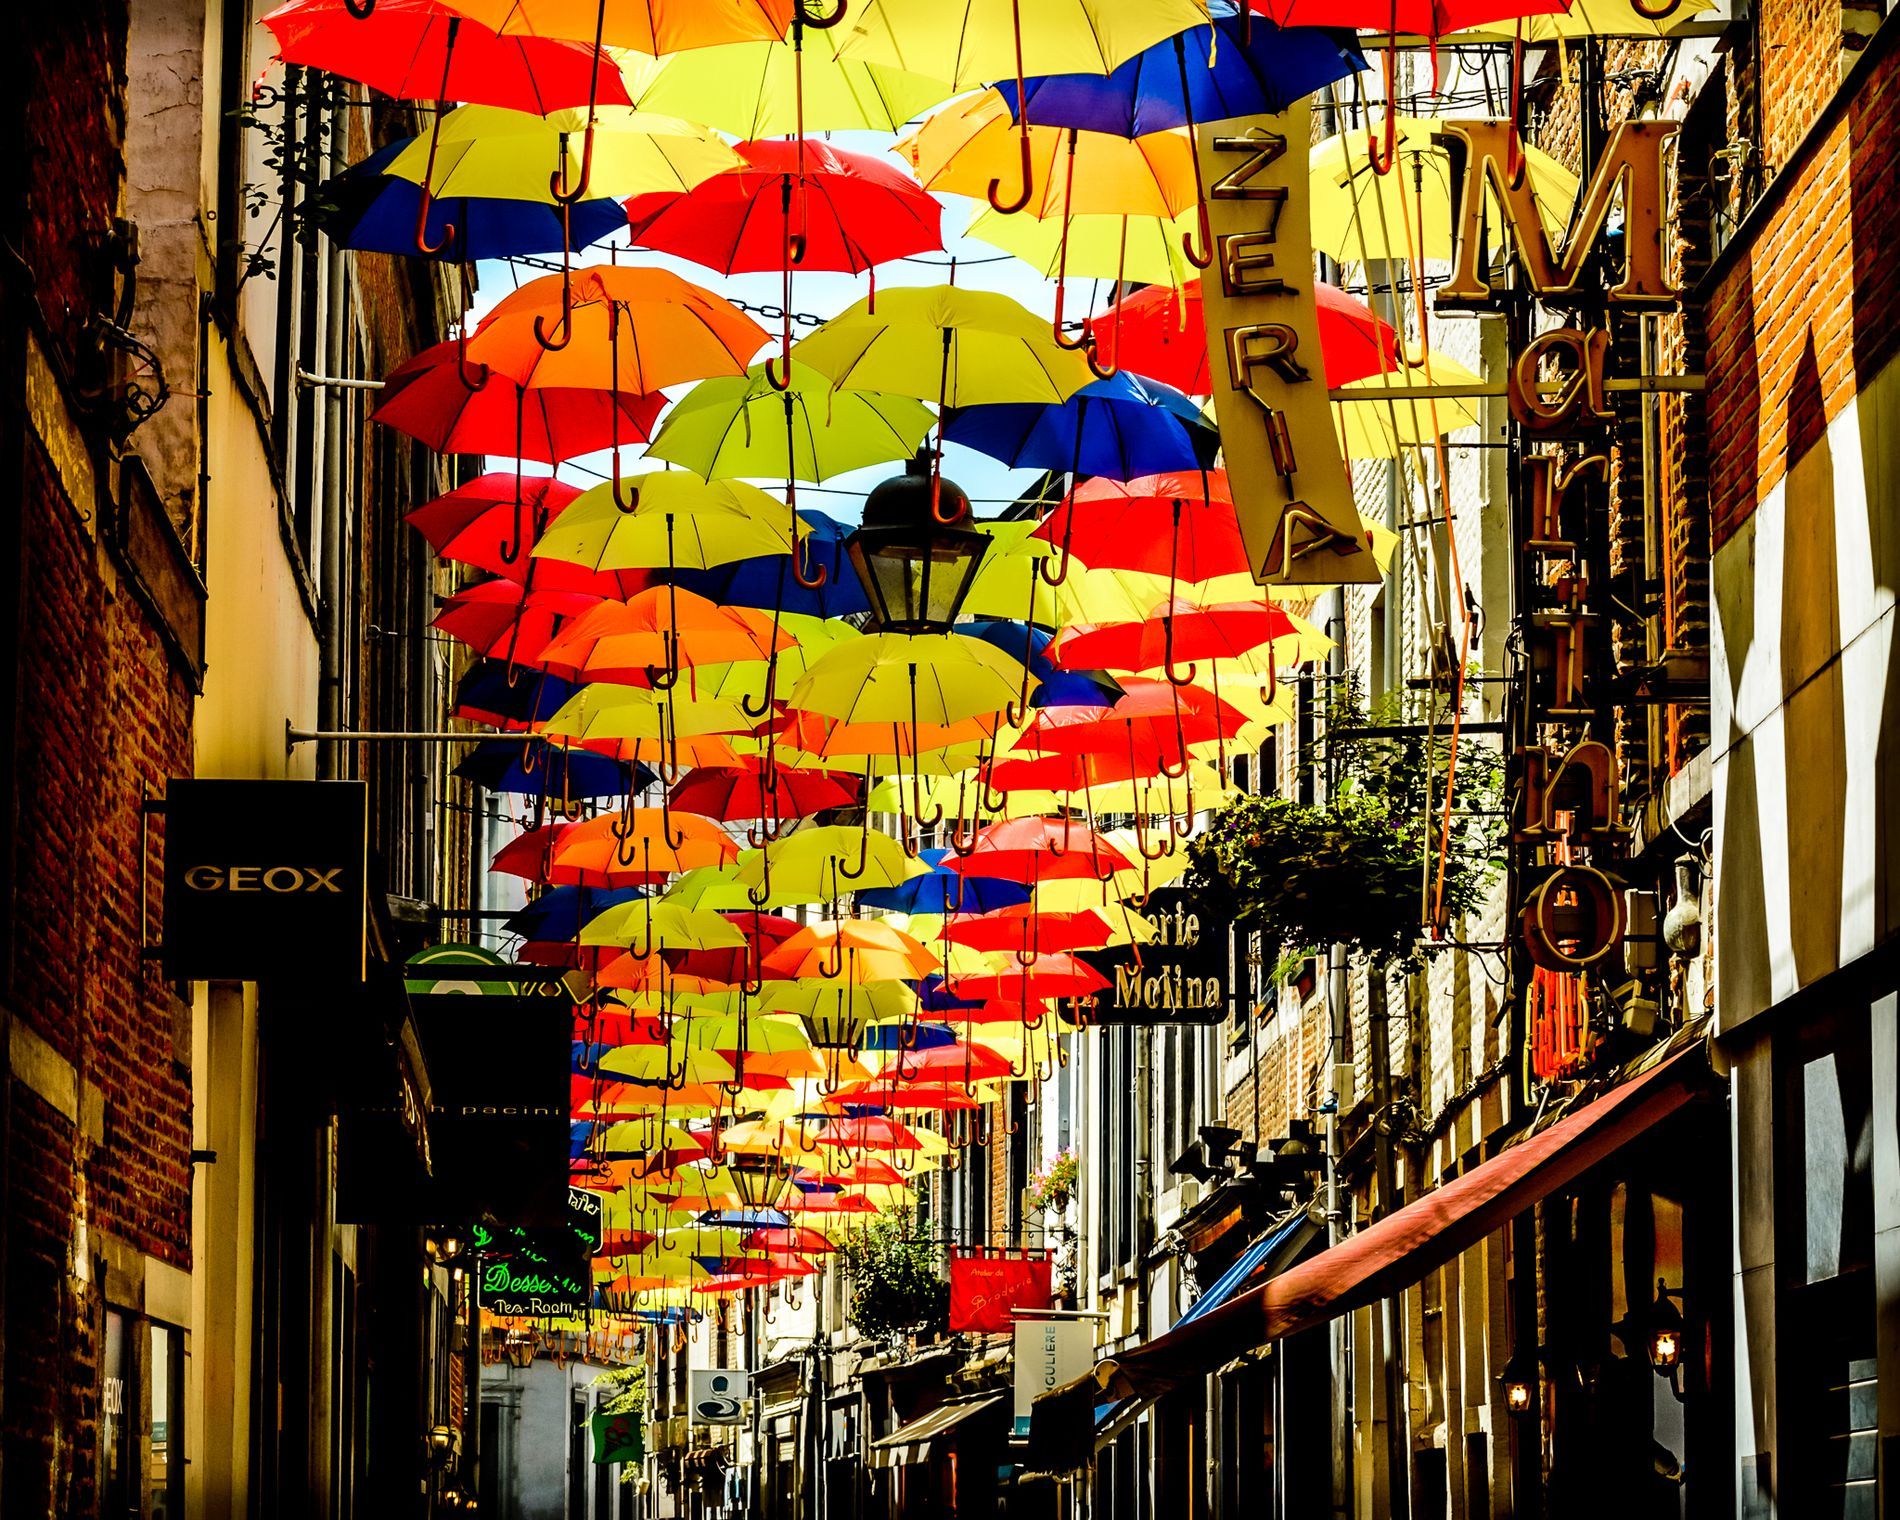
Street of umbrellas
A narrow street or neighborhood filled with colorful umbrellas. The street has buildings from both sides and a white building at the end of the street. Umbrellas hung throw strings and black lighting units in the middle between the umbrellas. On the right side, the buildings have some plants as well as balcony awnings and on both sides of the buildings there are shop signs with different names such as "Geox, Molina, Marino, Pacini, ext.". the sky is visible from the small spaces between the hanged umbrellas. The buildings look oriental with red bricks and white paint.
A wide angle slightly low shot captures a street with a lot of hanging vibrant colorful umbrellas. The scene indicates a celebration. The lighting is natural sunlight highlighting the vibrant colors of the umbrellas as well as the textures of the buildings. The tuned-down colors of the buildings create a contrast with the colorful umbrellas. The photograph is evoking a feeling of joy and happiness. The overall atmosphere is festive.
Labels: Architecture, Building, Outdoors, Shelter, City, Road, Street, Urban, Metropolis, Canopy, Alley, Path, Umbrella, Brick, Neighborhood, lighting unit, Name Plate, Nameplate, Nameplates, balcony awning, Trees, Sky, Umbrellas, Shop Sign, Buildings, Plants
Camera: NIKON CORPORATION NIKON D4
Lens: 70.0-200.0 mm f/2.8, Sigma 70-200mm F2.8 EX APO IF HSM
Aperture: F11
Exposure: 1/640 sec
ISO: 1000
Focal length: 85.0 mm